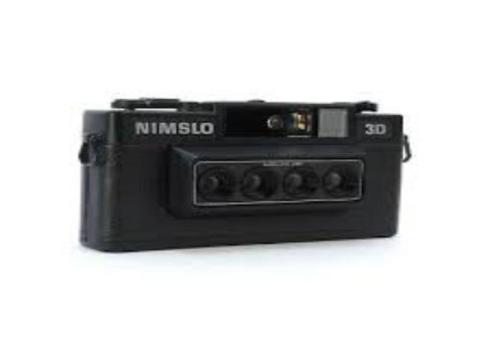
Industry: Electronic